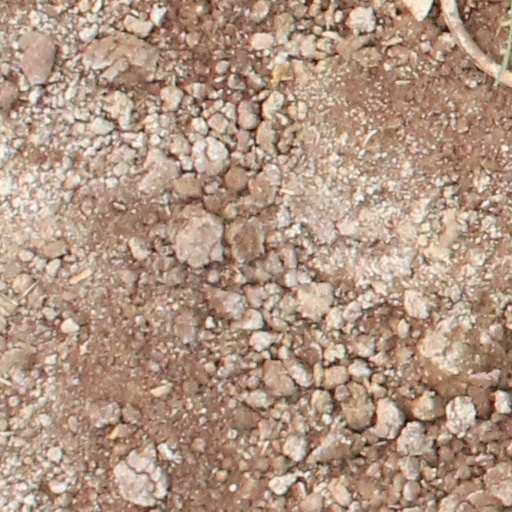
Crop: wheat